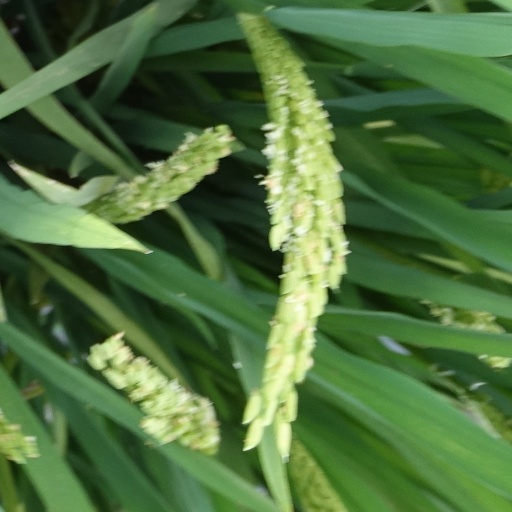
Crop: rice